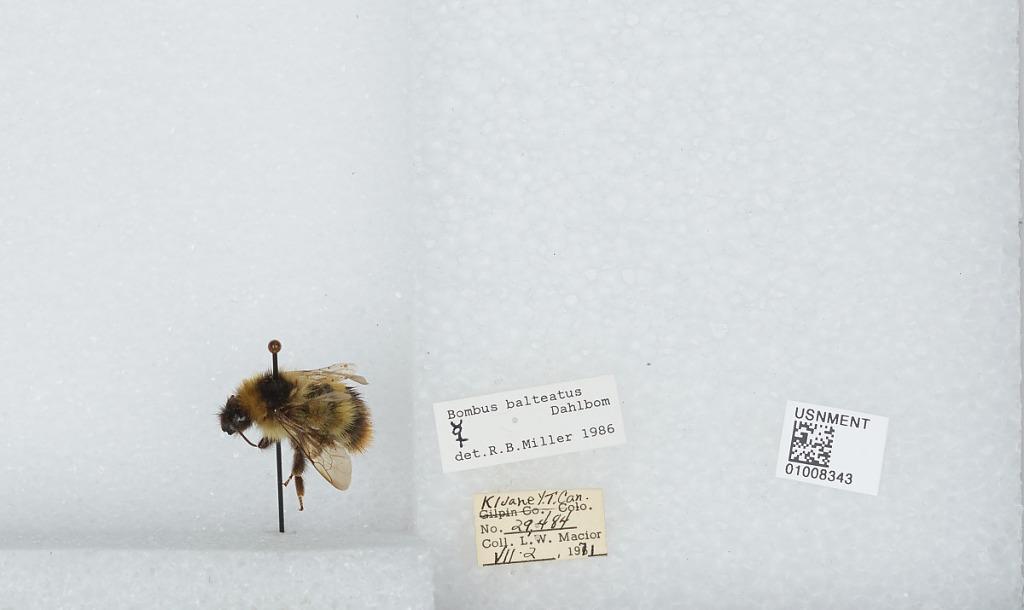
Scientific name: Bombus (Alpinobombus) balteatus Dahlbom
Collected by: L. Macior
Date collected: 1971-7-2
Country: Canada
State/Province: Yukon Territory
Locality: Kluane
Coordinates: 60.75, -139.5
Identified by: Miller, R. B.